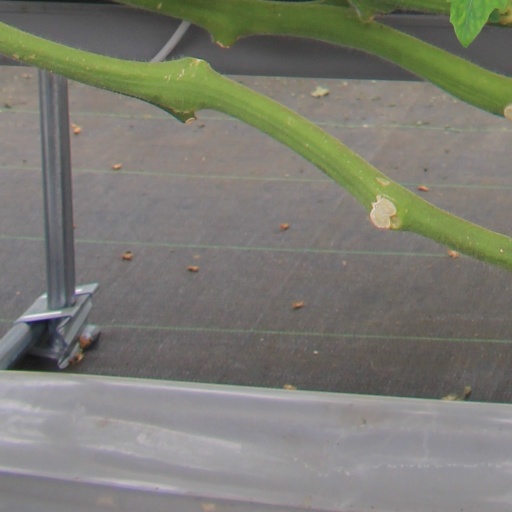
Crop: tomato